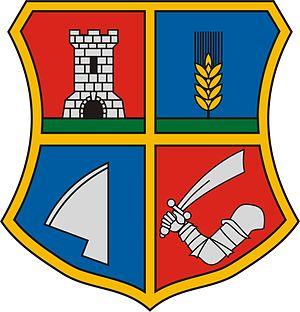
Szil est un village et une commune du comitat de Győr-Moson-Sopron en Hongrie.